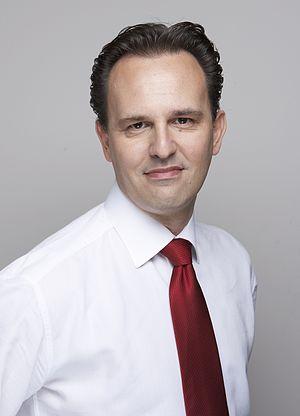
Dimítris P. Droútsas, né le 5 août 1968 à Nicosie, est un homme politique grec membre du Mouvement socialiste panhellénique et ancien ministre des Affaires étrangères de la Grèce, de 2010 à 2011.